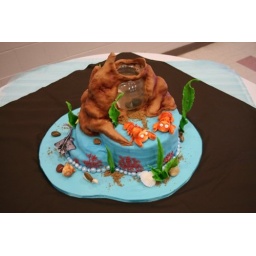
There a live fish in the fish bowl to enhance the under water feeling of the cake.